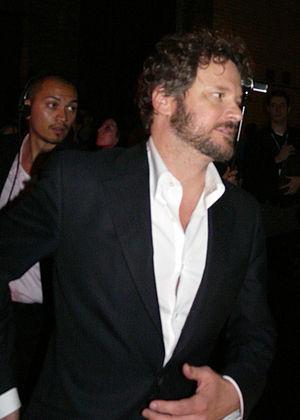
Un mariage de rêve est une comédie romantique britannique écrite et réalisée par Stephan Elliott, sortie en 2008.